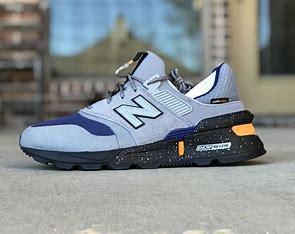
Brand: New
Model: Balance New Balance 997 Marathon